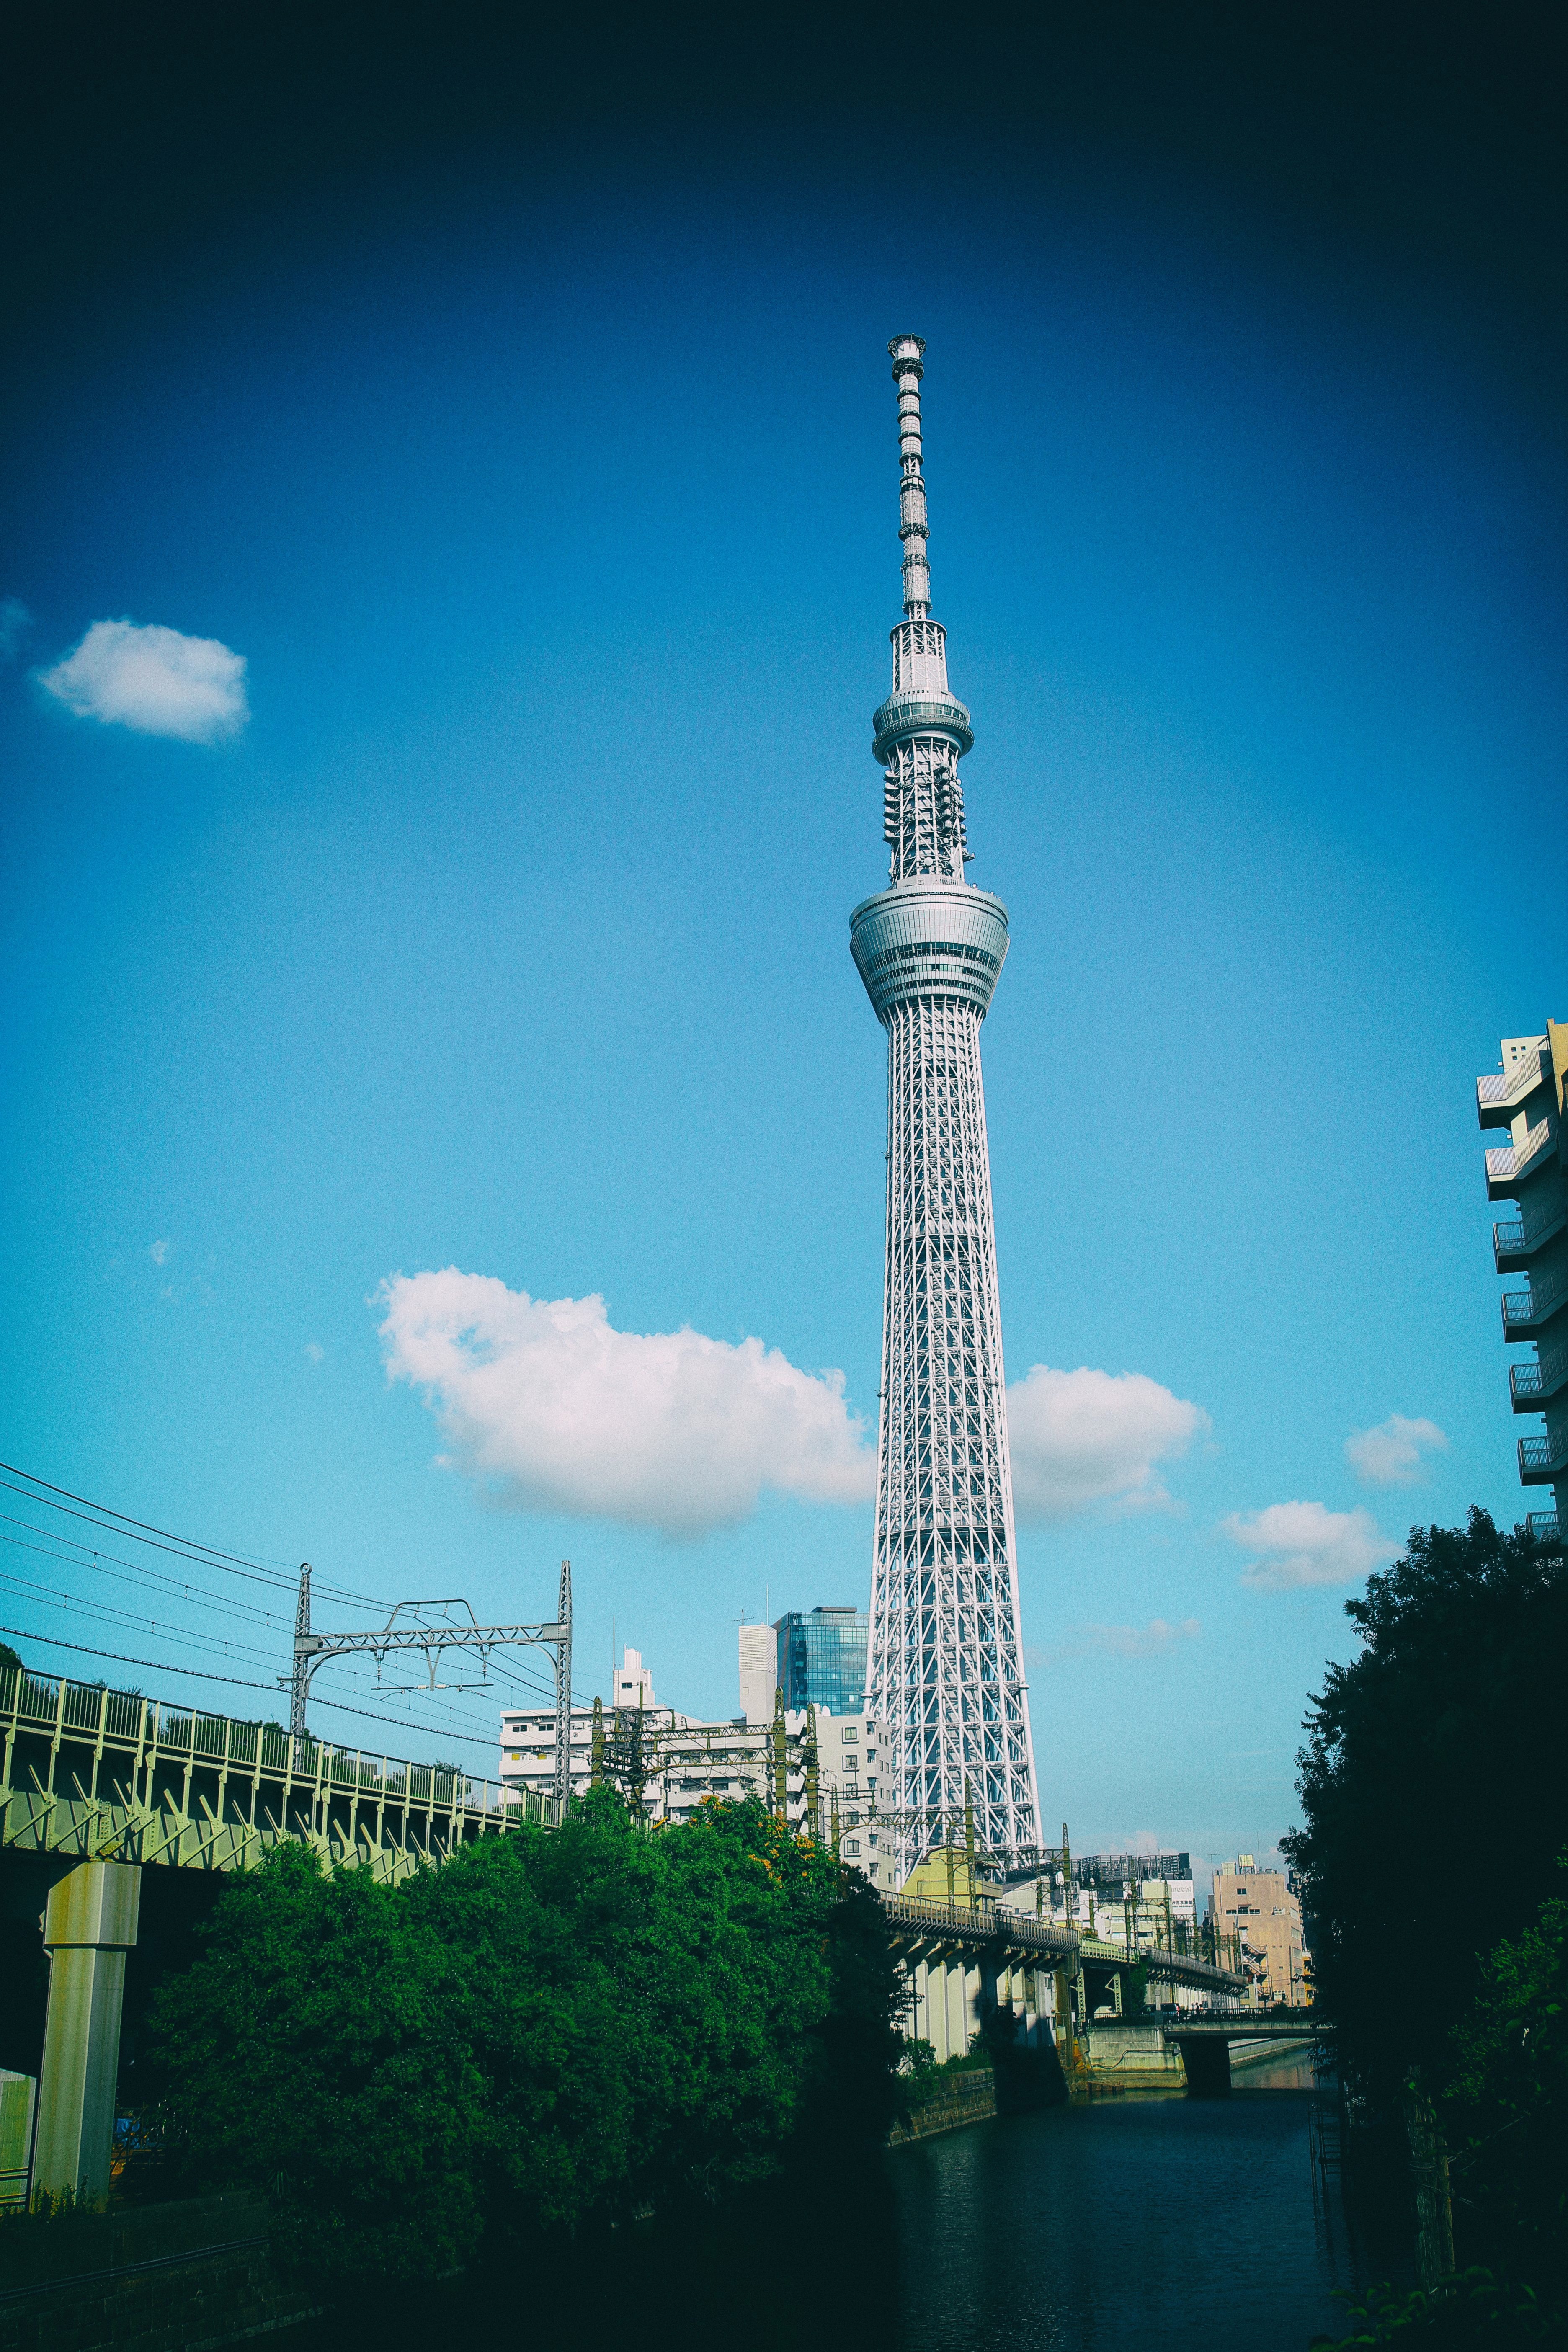
horizon, sky, skyline, night, city, skyscraper, cityscape, dusk, reflection, tower, landmark, blue, spire